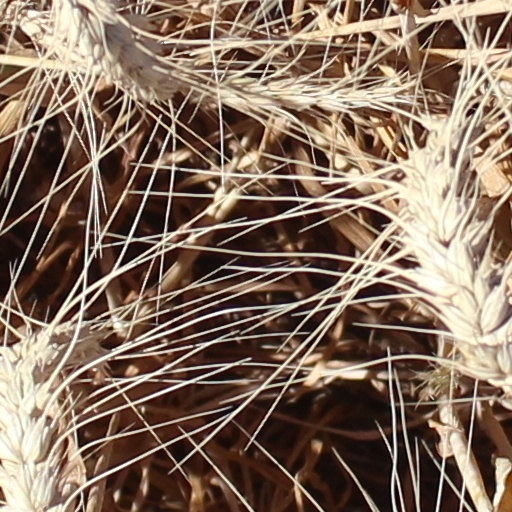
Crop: wheat